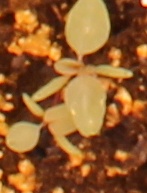
Label: Redroot Pigweed